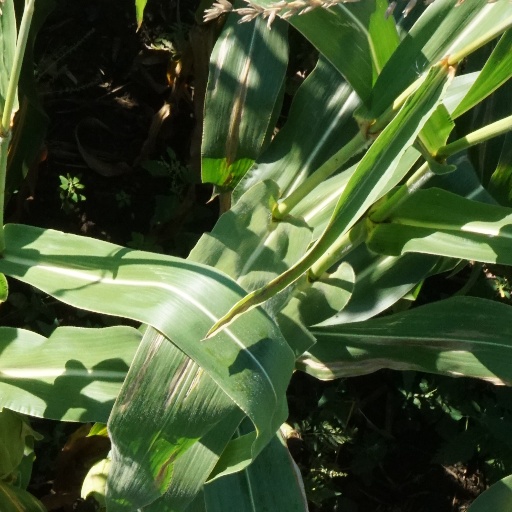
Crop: maize; corn